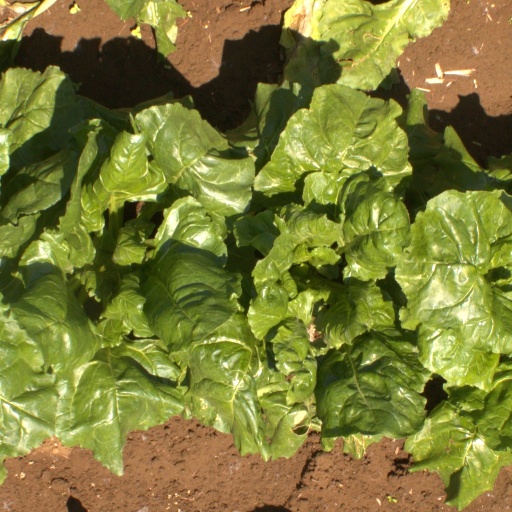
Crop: sugar beet